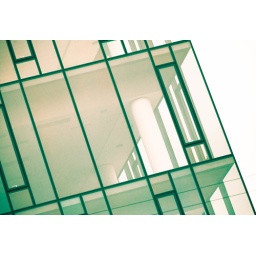
An unoccupied glass office block in Dublin